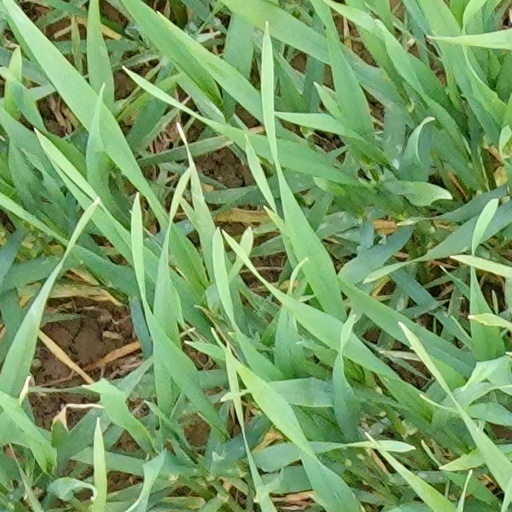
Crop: wheat